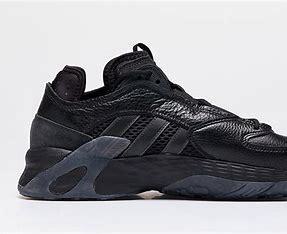
Brand: adidas
Model: Streetball Basketball